Matilde Pretel

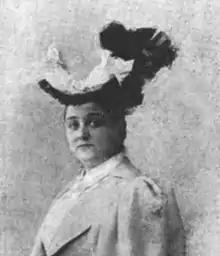
Matilde Pretel

Matilde Pretel (1874 - 26 November 1965) was a Spanish singer. A soprano from Valencia, she is remembered for her performances in opera and zarzuela.